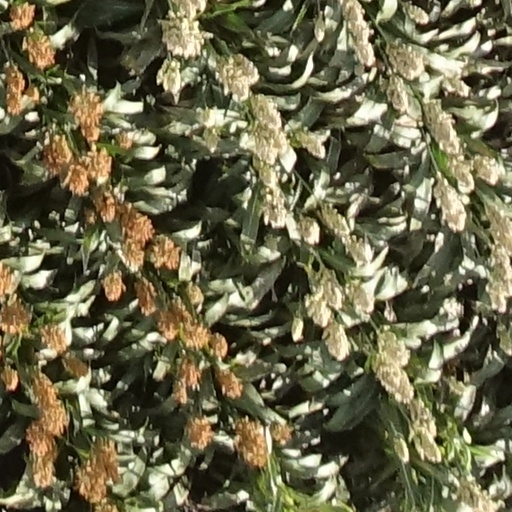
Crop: sorghum